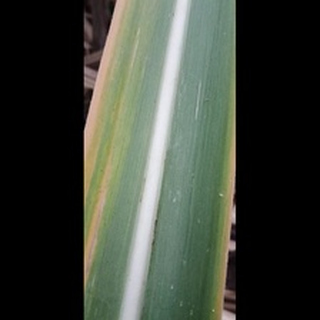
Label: sugarcane_yellow_leaf_disease